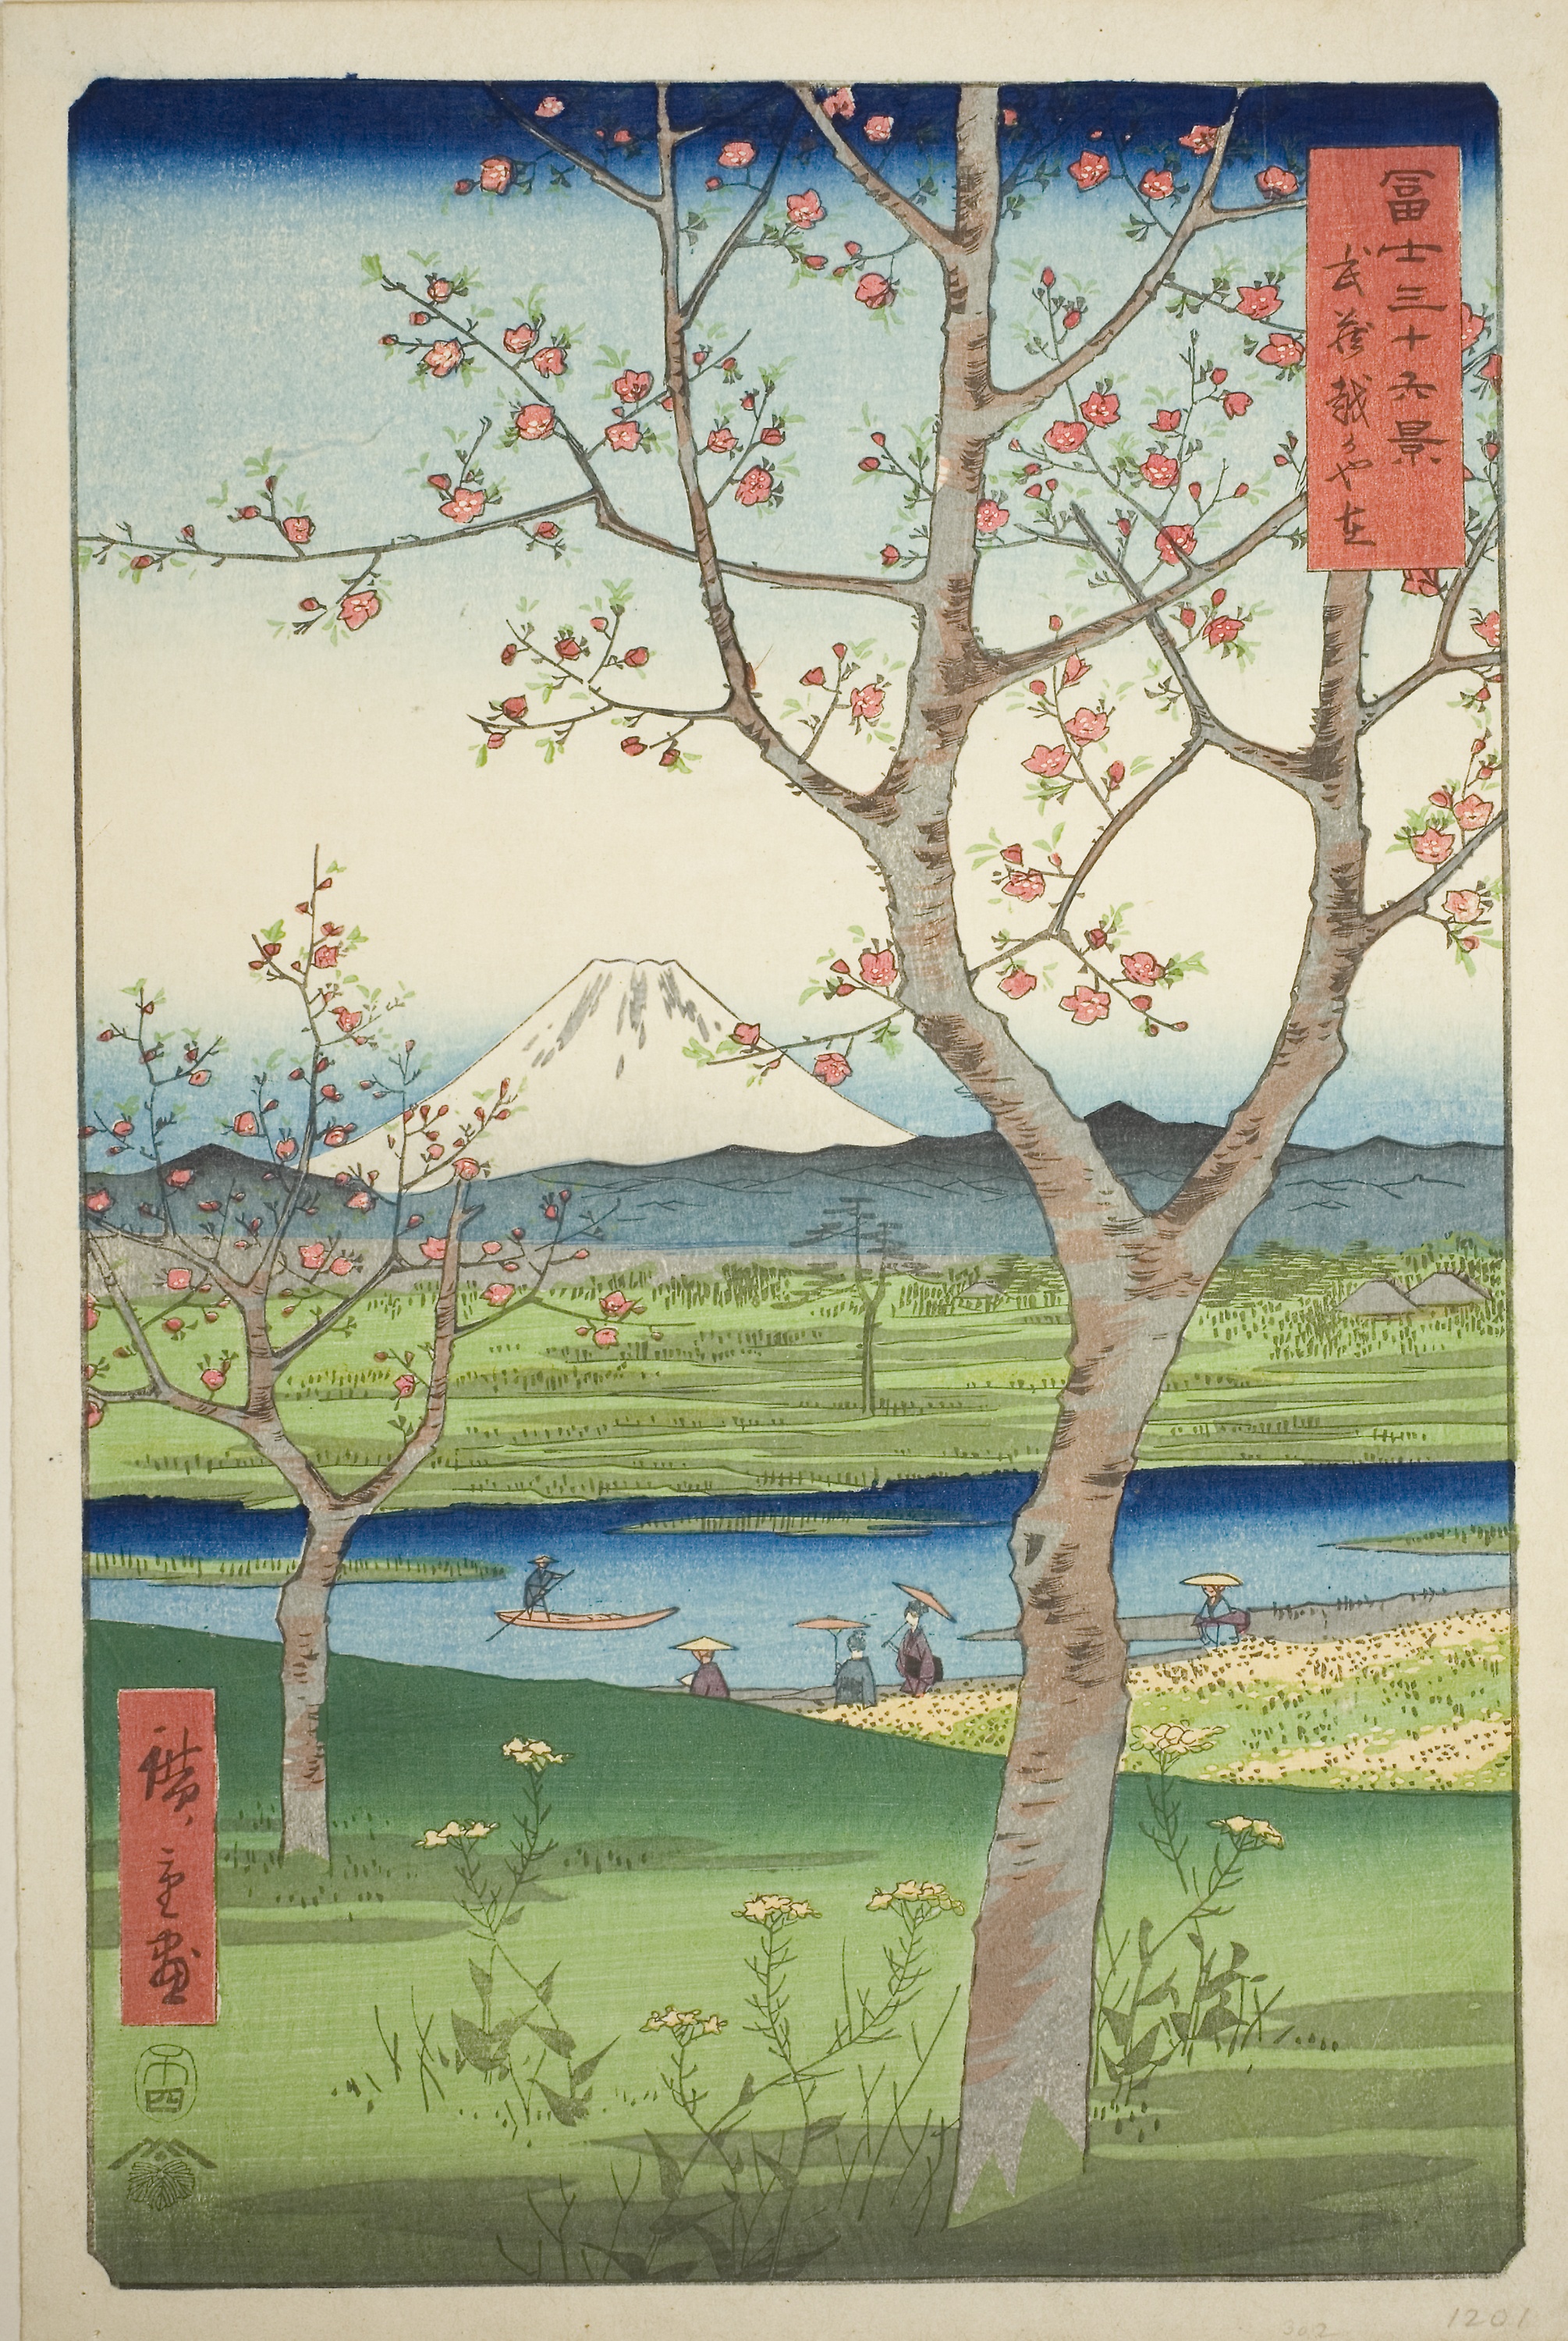
tree, painting, plant, botany, blossom, cherry blossom, woody plant, spring, branch, watercolor paint, flower, art, Canoe birch, landscape, birch family, acrylic paint, paint, artwork